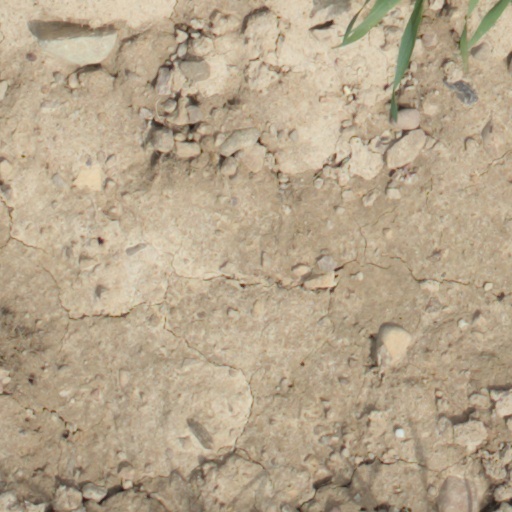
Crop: wheat